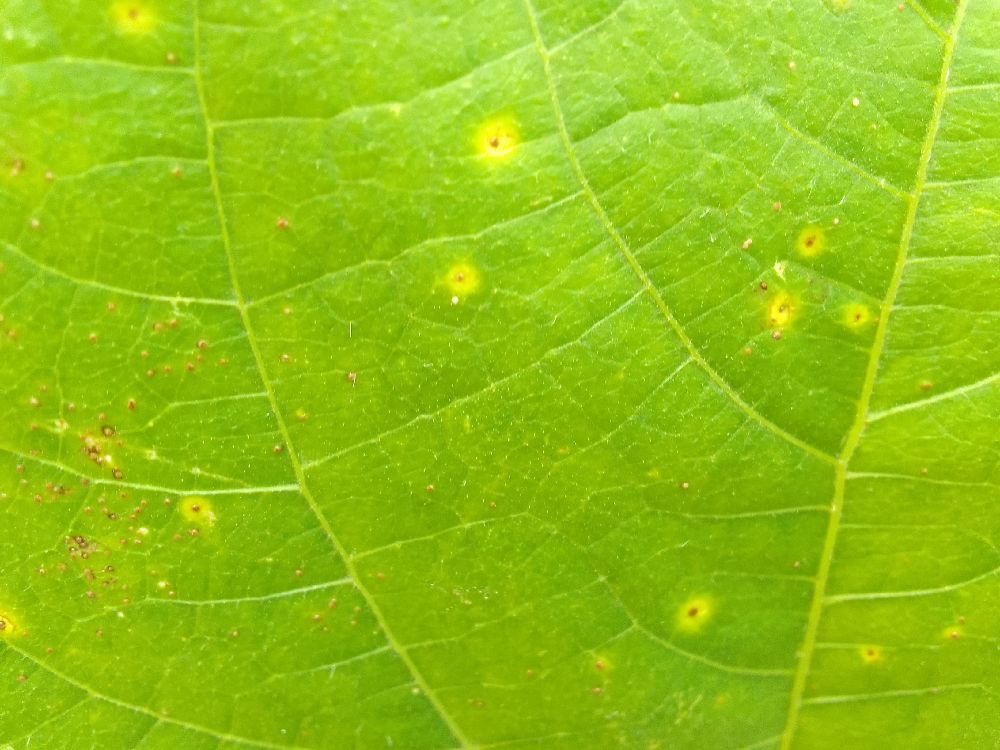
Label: rust